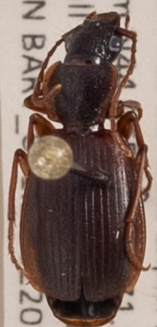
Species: Cymindis cribricollis
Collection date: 2022-07-06
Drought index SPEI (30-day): -1.376
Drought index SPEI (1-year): -0.692
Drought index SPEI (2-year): -1.28